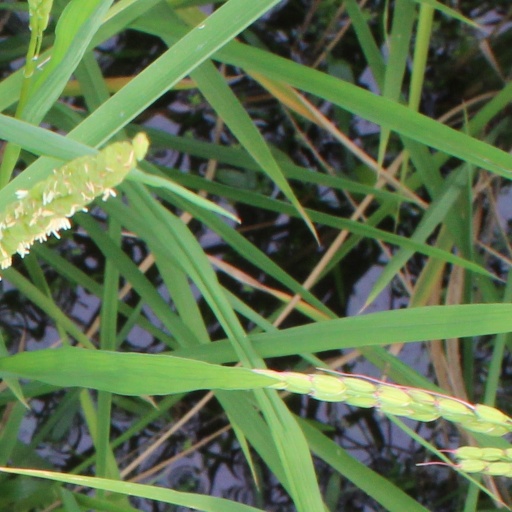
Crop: rice